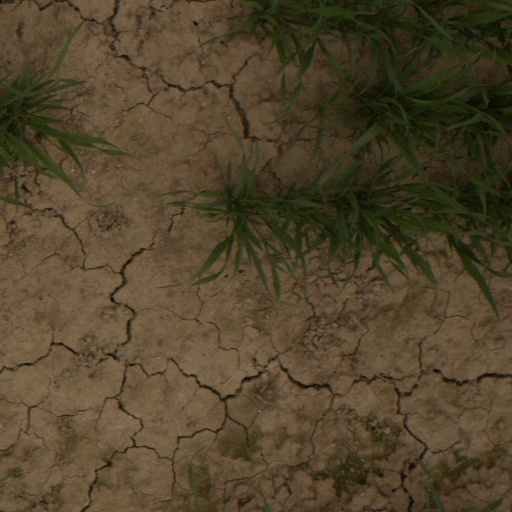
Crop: wheat